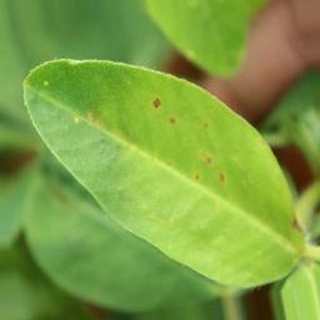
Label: groundnut_early_leaf_spot